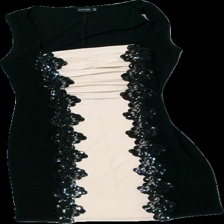
View: front
Type: Dress
Category: Ladies
Brand: Bodyflirt
Colors: Black, Beige
Material: 100% polyester
Pattern: Other
Cut: Regular, C-collar
Size: 40
Season: All
Price range: 50-100
Recommended usage: Reuse